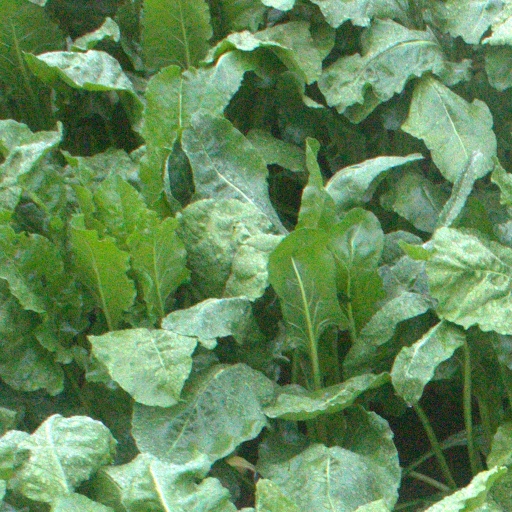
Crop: sugar beet